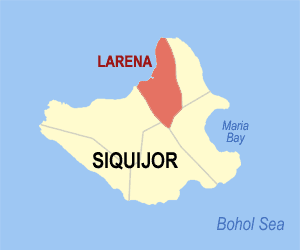
Larena est une municipalité des Philippines située dans la province de Siquijor, dont elle est l'ancienne capitale.